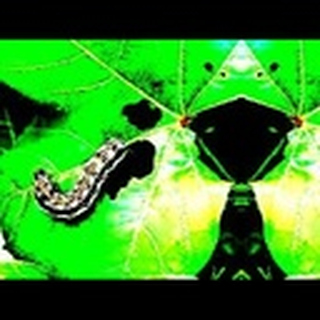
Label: cotton_army_worm